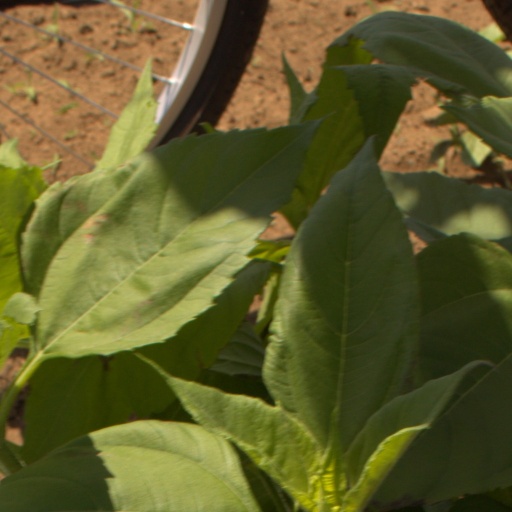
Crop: Jerusalem artichoke